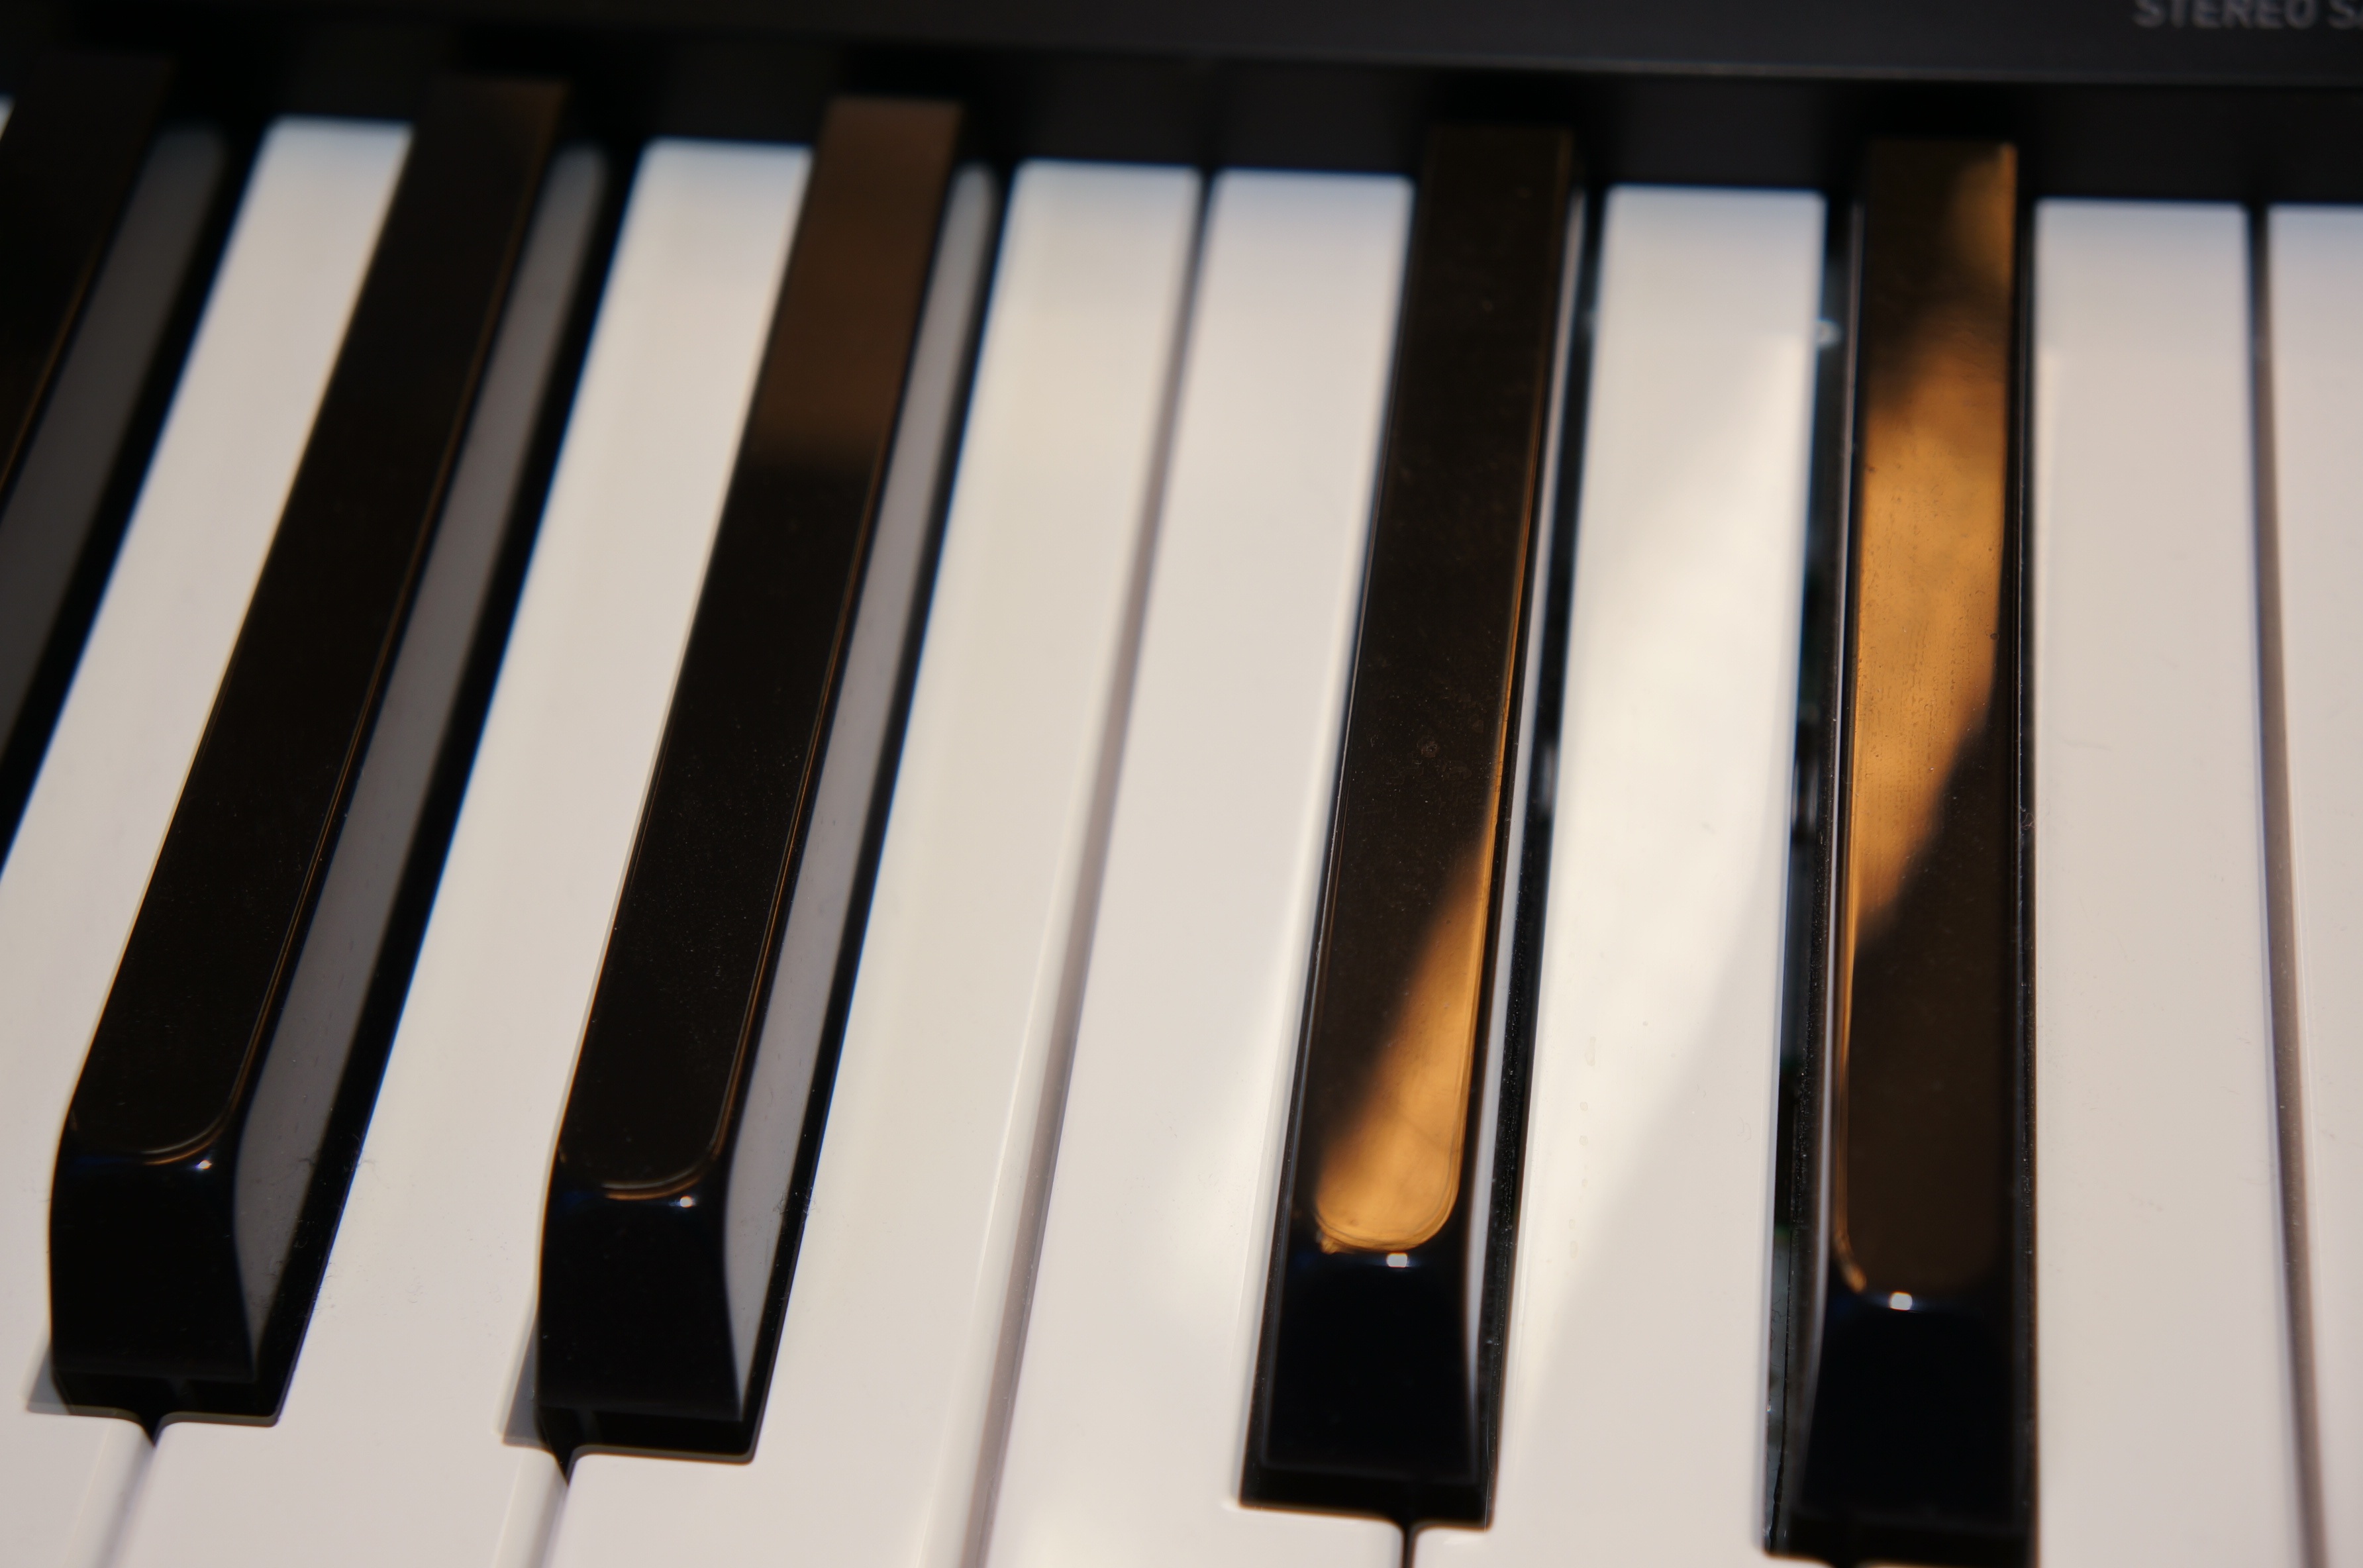
keyboard, technology, piano, musical instrument, keys, string instrument, digital piano, electronic device, musical keyboard, computer component, electronic instrument, electric piano, player piano, fortepiano, celesta